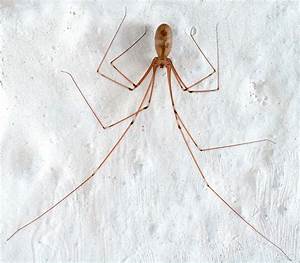
Label: spider